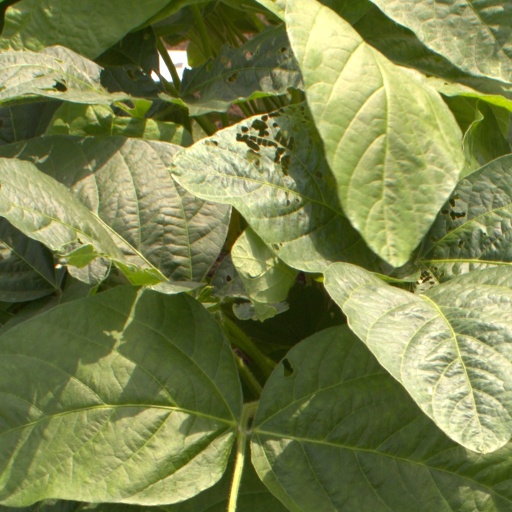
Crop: soybean